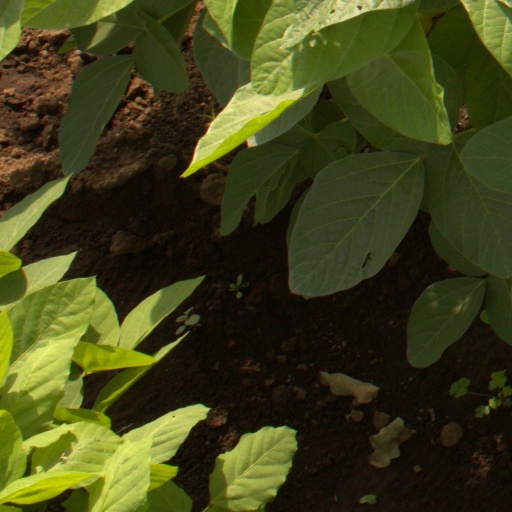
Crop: soybean